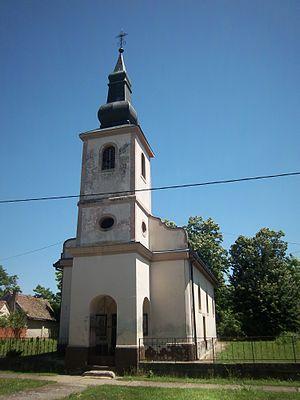
Orolik est un village situé dans le comitat de Vukovar-Syrmie, en Croatie. Le village est habité par des Serbes et comptait 578 habitants au recensement de 2001.